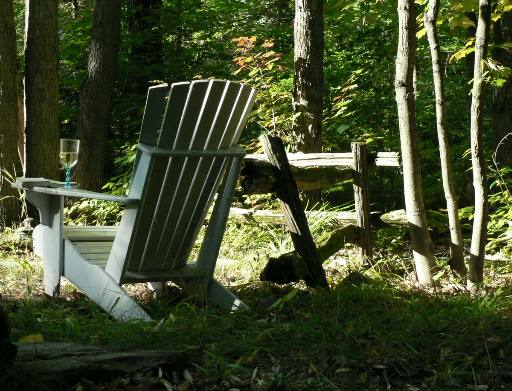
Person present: No